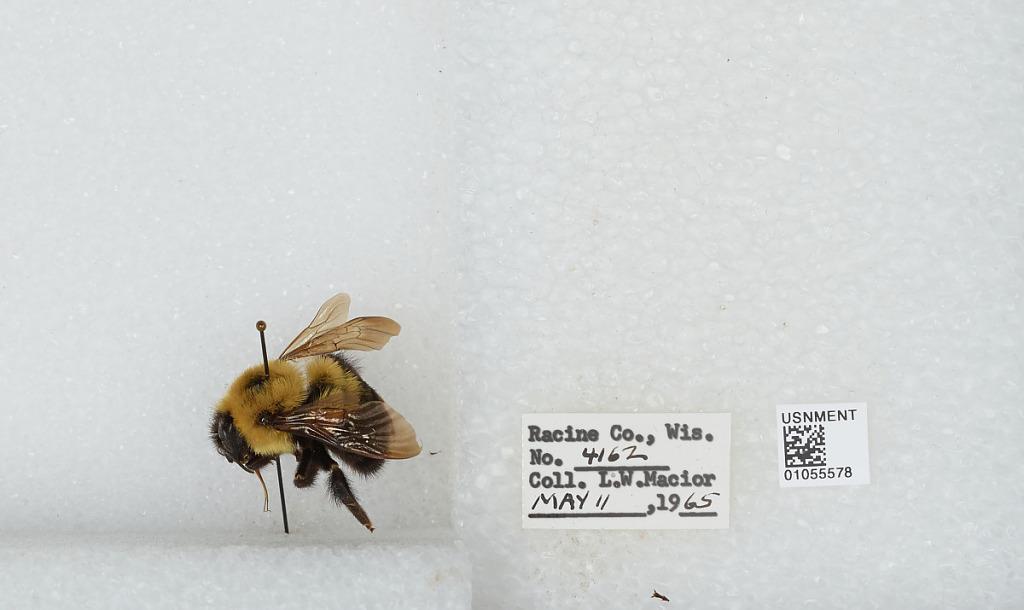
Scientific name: Bombus (Pyrobombus) bimaculatus Cresson
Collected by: L. Macior
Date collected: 1965-5-11
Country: United States
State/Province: Wisconsin
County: Racine
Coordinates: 42.78, -87.76